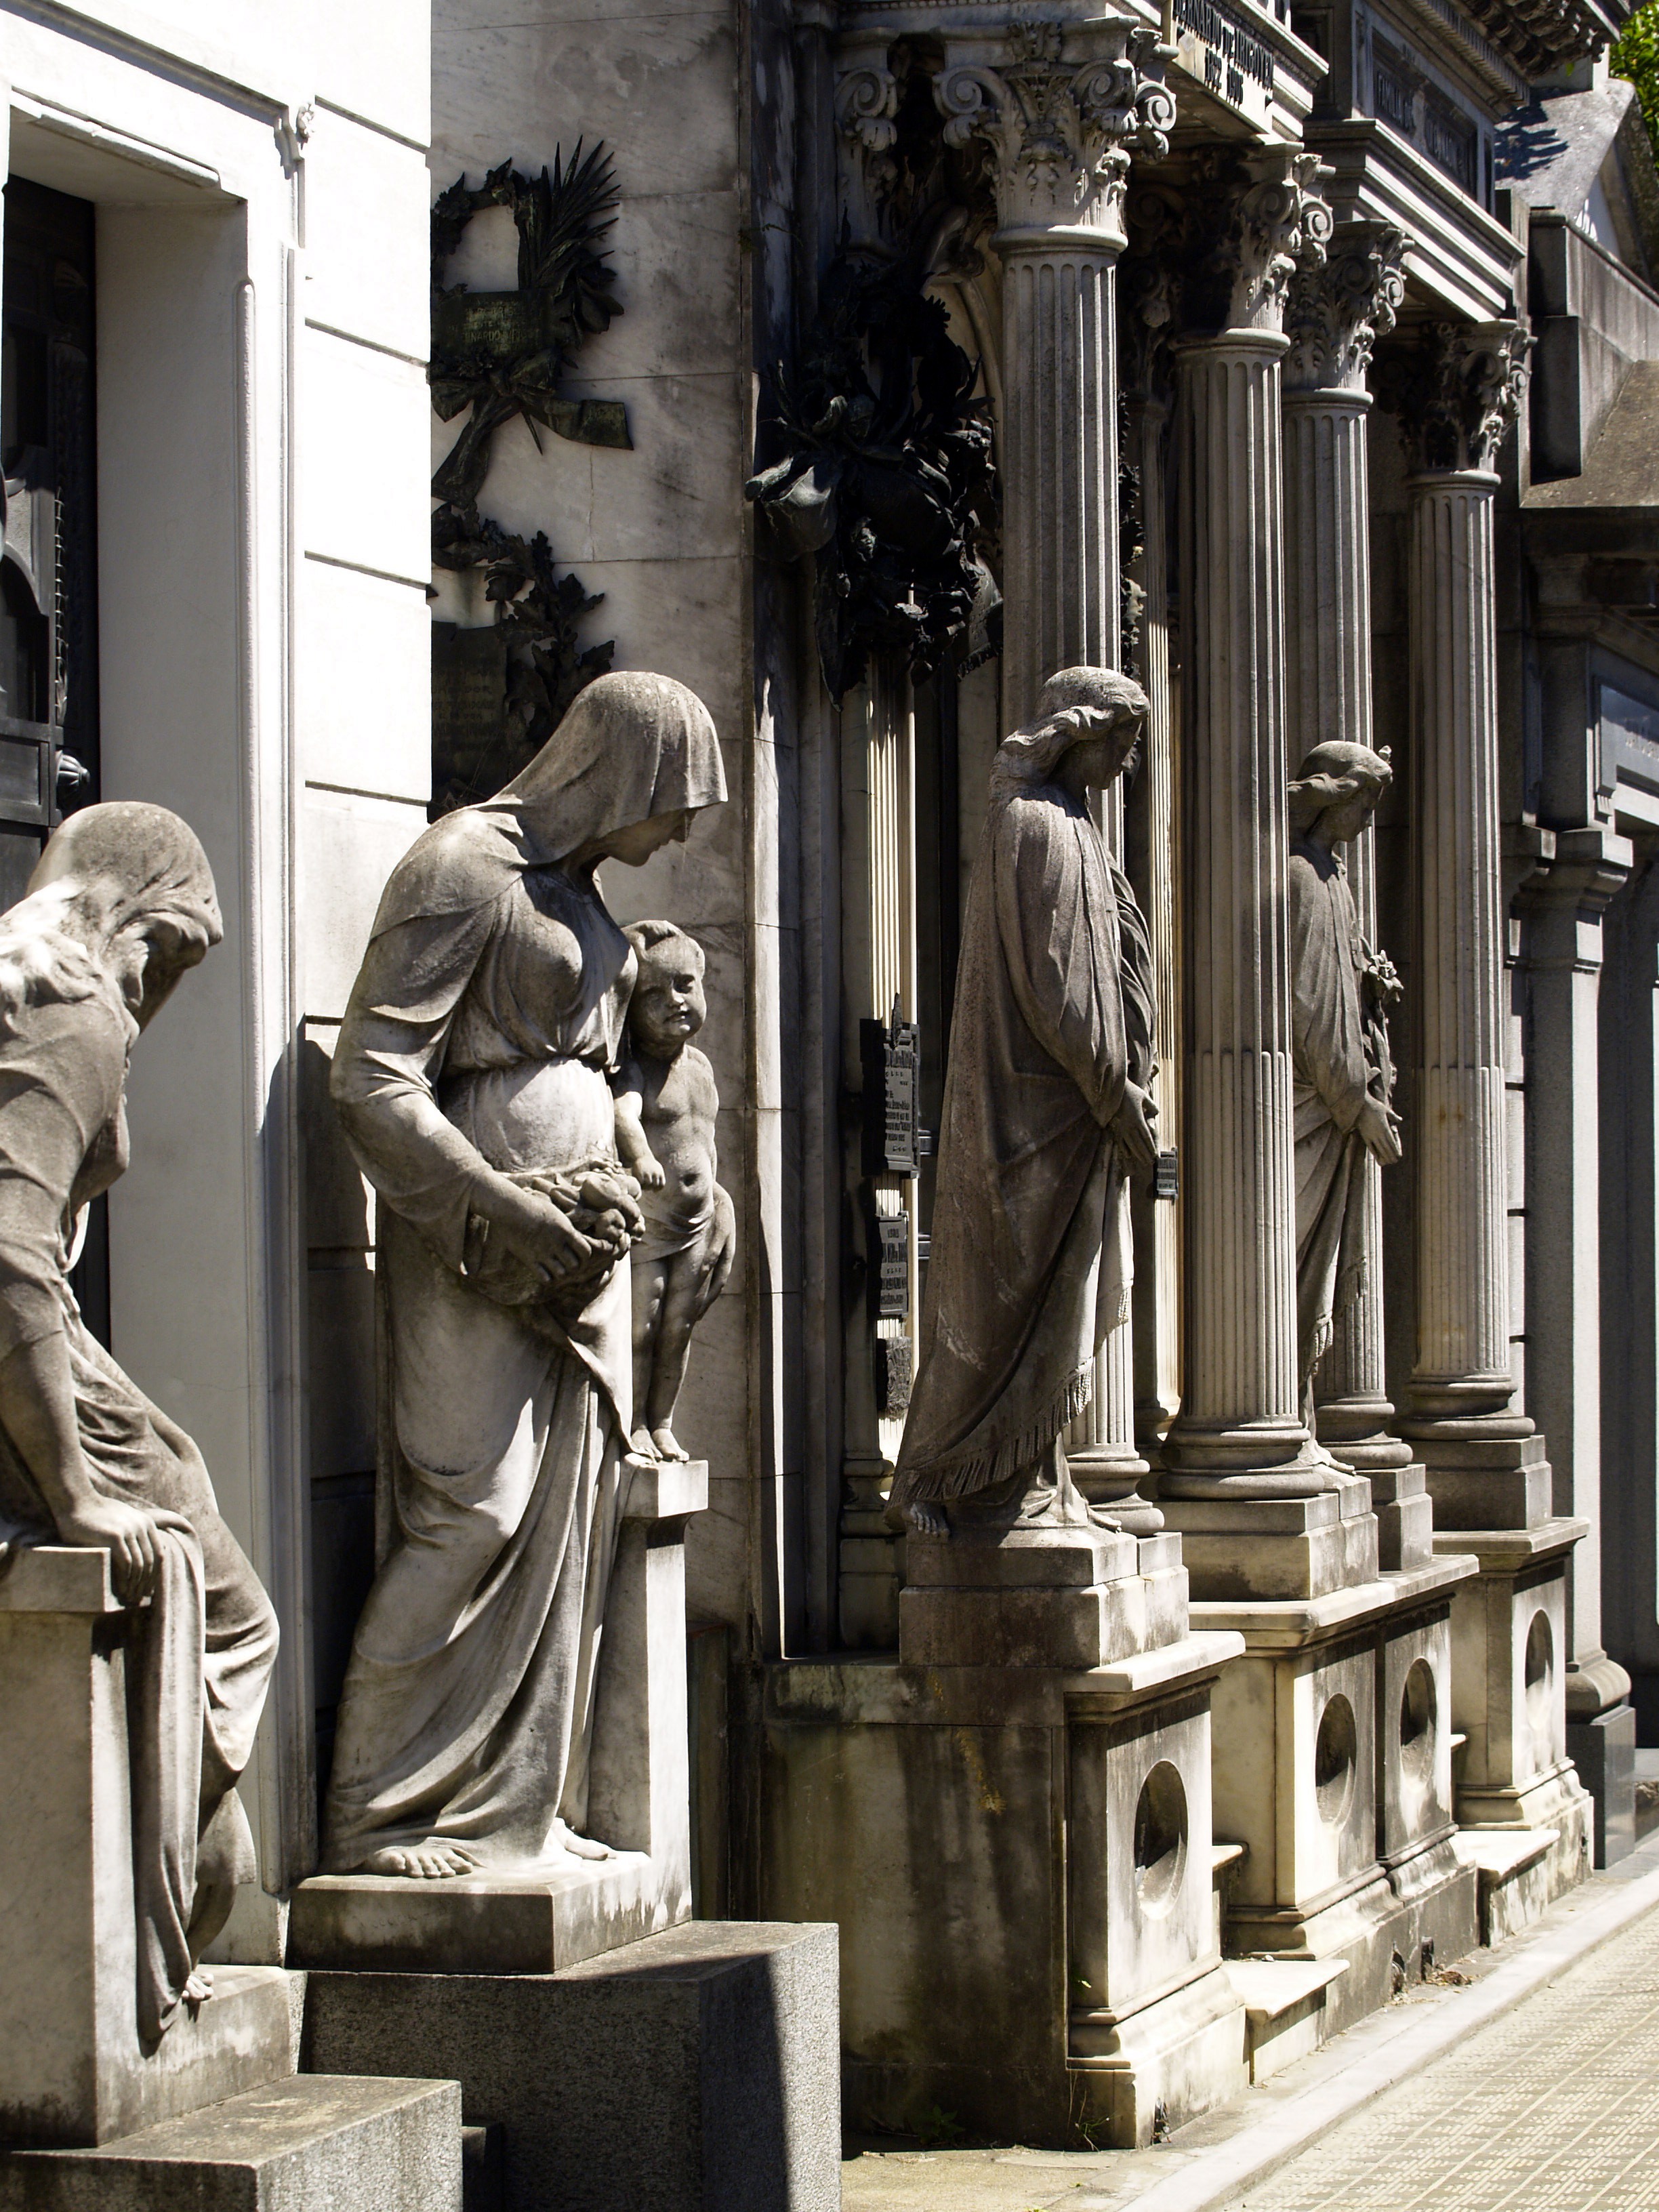
sky, monument, statue, column, memory, cemetery, tombstone, death, sculpture, memorial, angel, art, argentina, history, tourist attraction, graves, mausoleum, remembering, ancient rome, stone sculpture, buenos aires, ancient history, grave yard